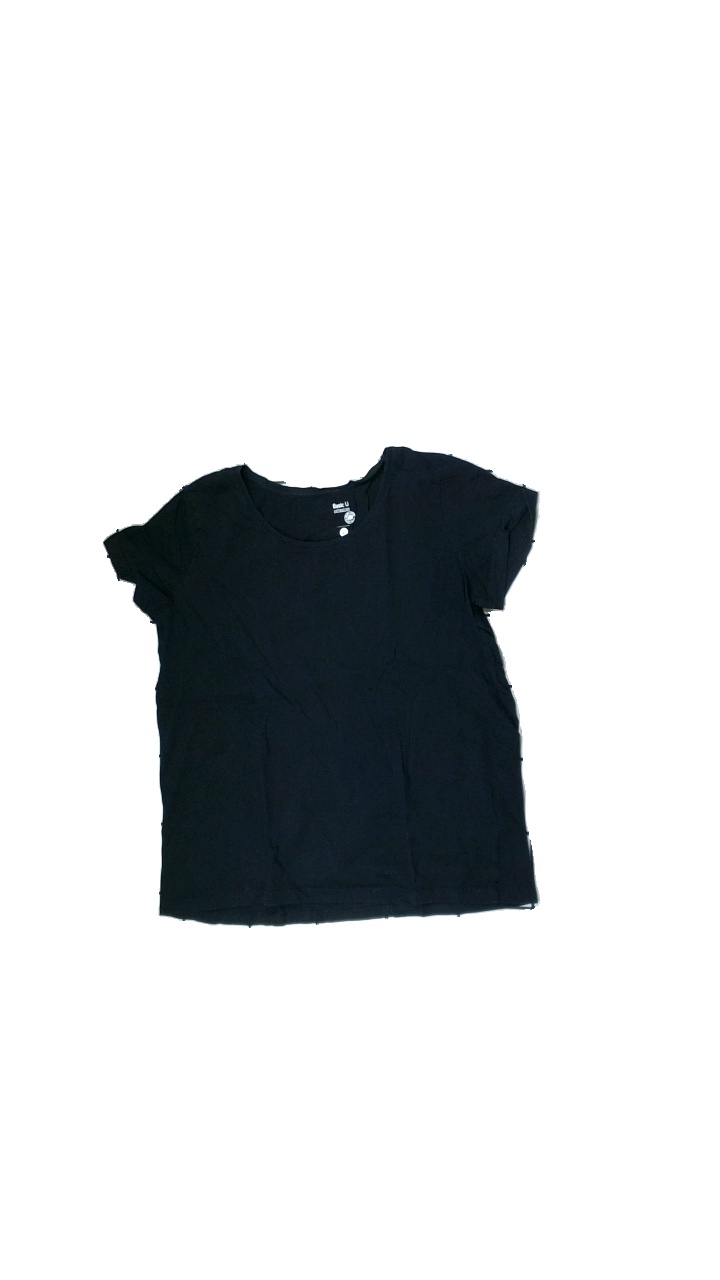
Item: T-shirt (Ladies)
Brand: Basic U
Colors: Black
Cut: Regular, C-collar
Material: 100% cotton
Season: All
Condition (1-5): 3
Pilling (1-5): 5
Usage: Export
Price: <50